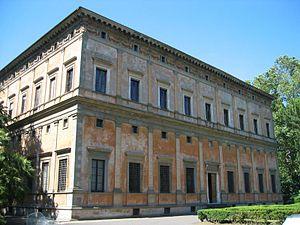
La villa Farnesina, via della Lungara, à Rome, a été construite entre 1508 et 1511 par l'architecte Baldassarre Peruzzi dans le rione du Trastevere, pour le compte du Siennois Agostino Chigi, banquier et trésorier du pape Jules II.